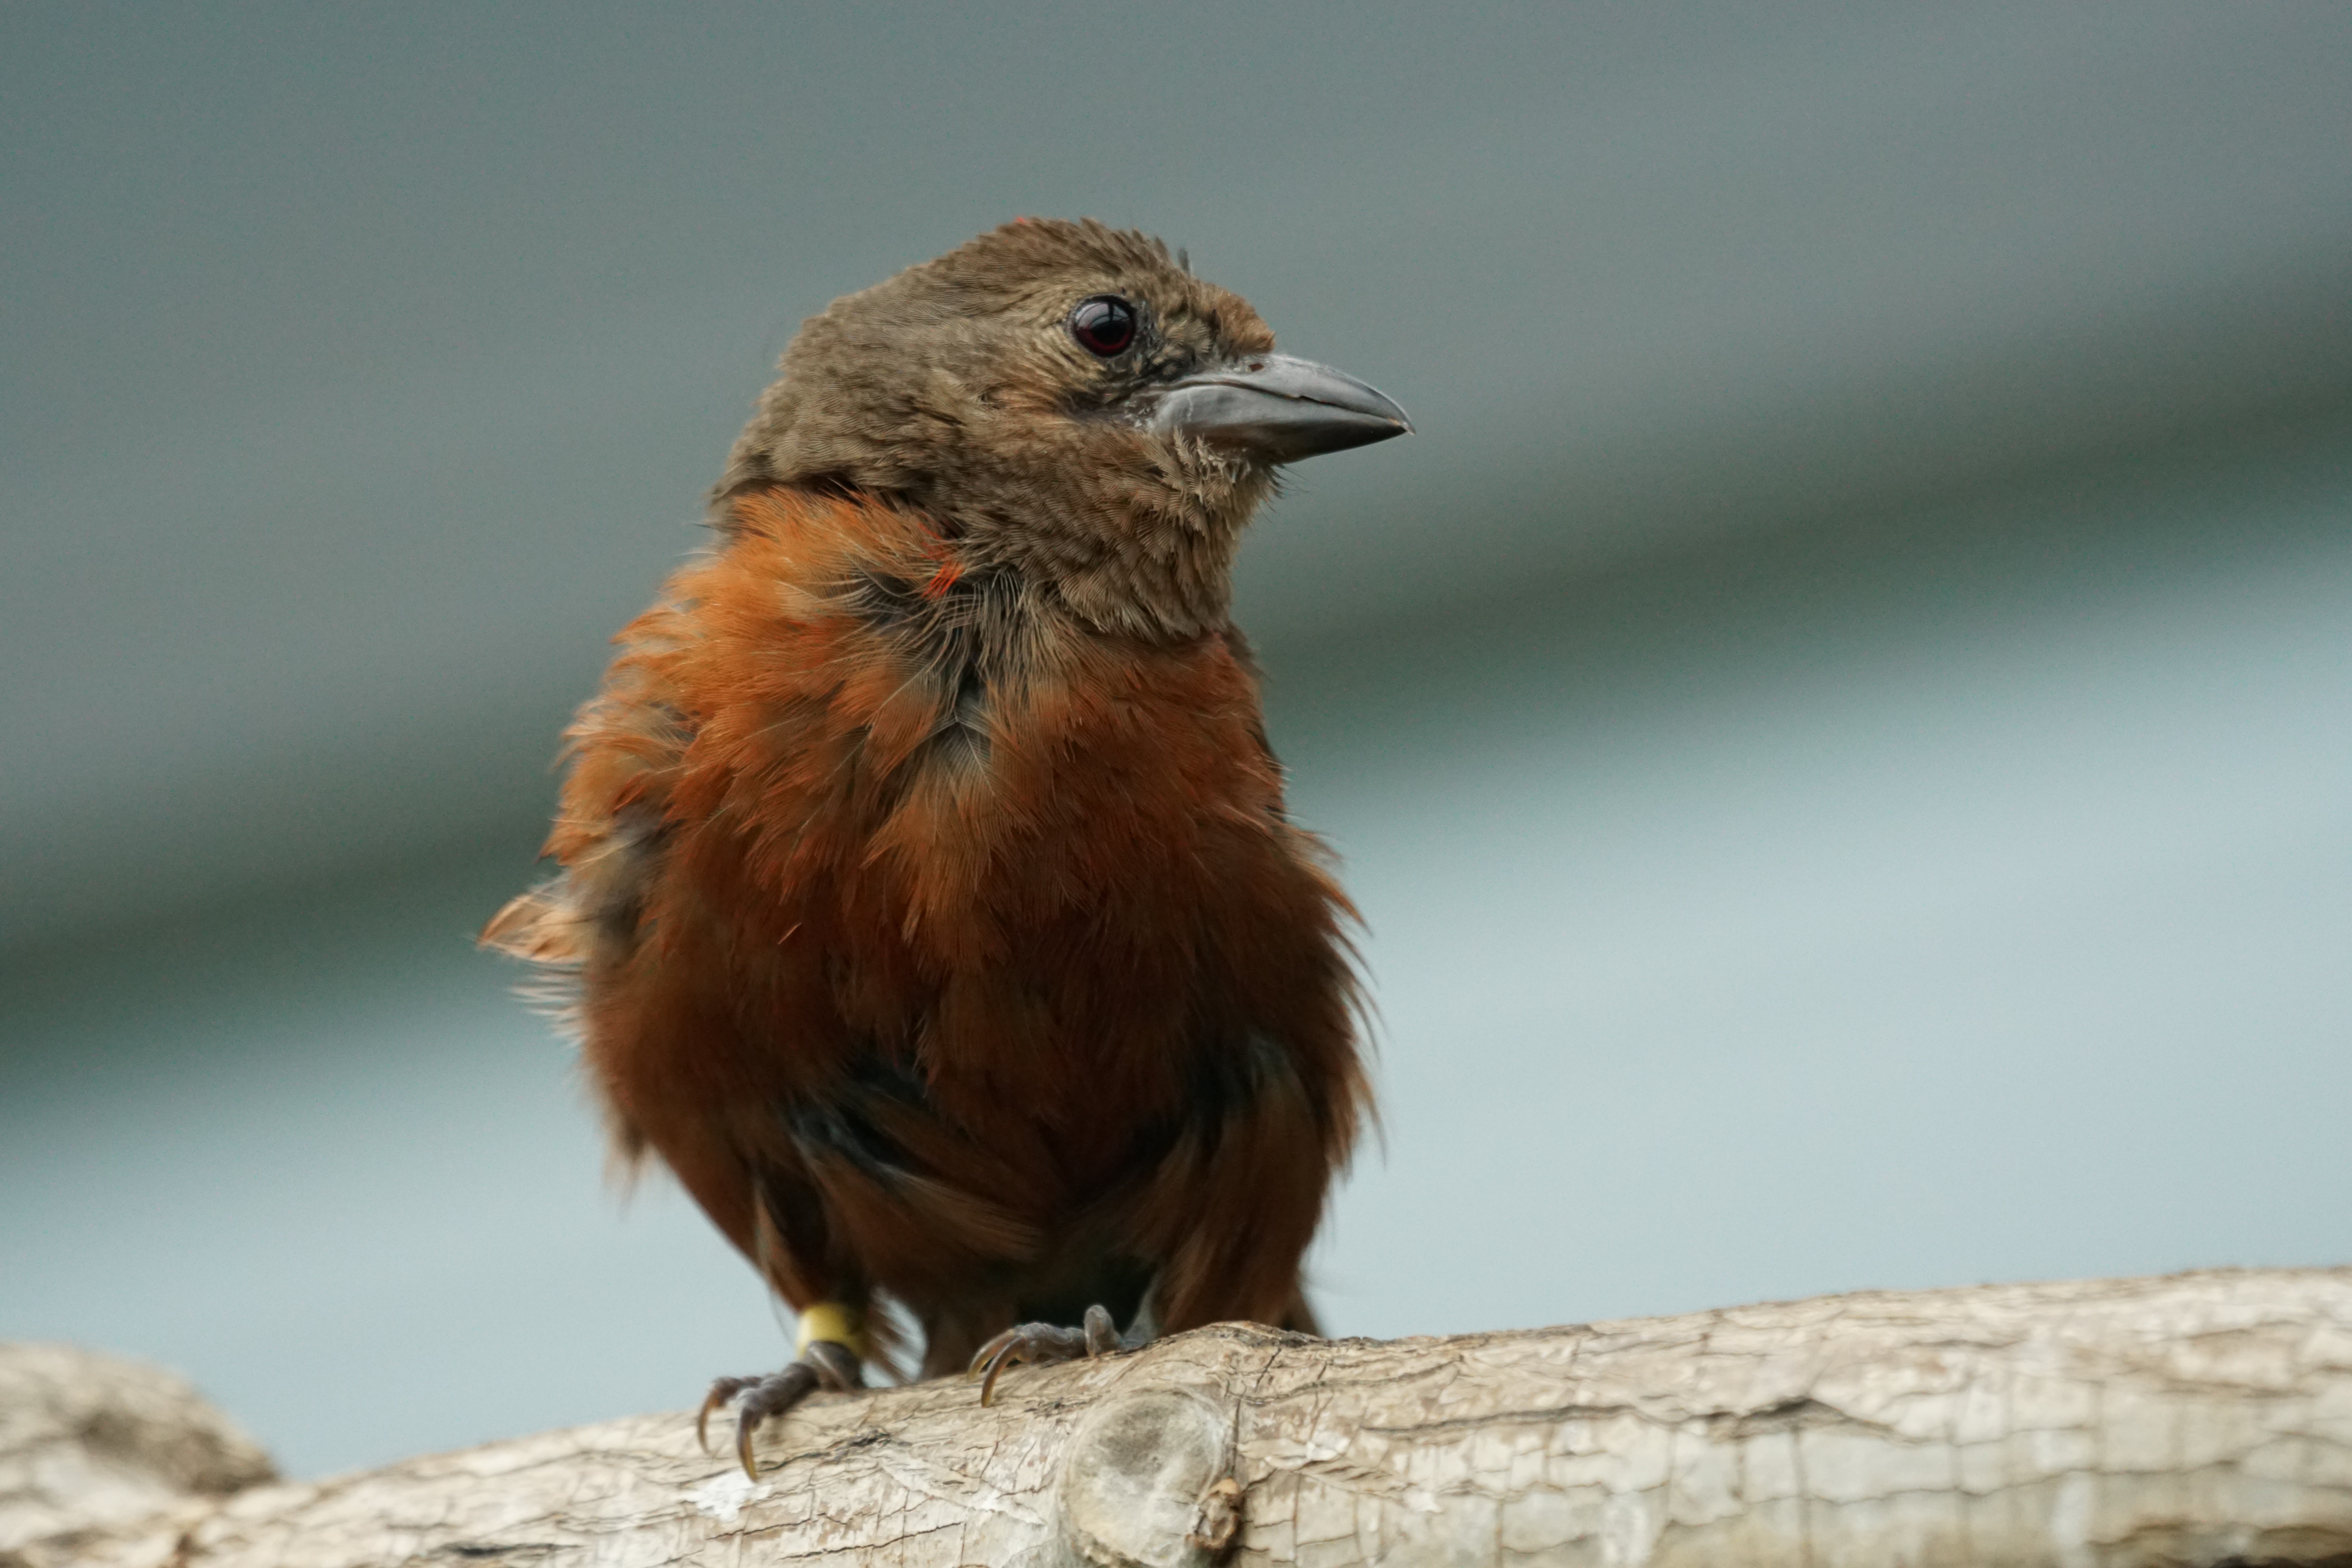
bird, wildlife, beak, fauna, madagascar, vertebrate, sparrow, exotic, finch, tropics, house sparrow, old world flycatcher, perching bird